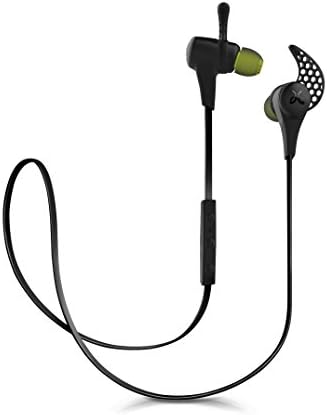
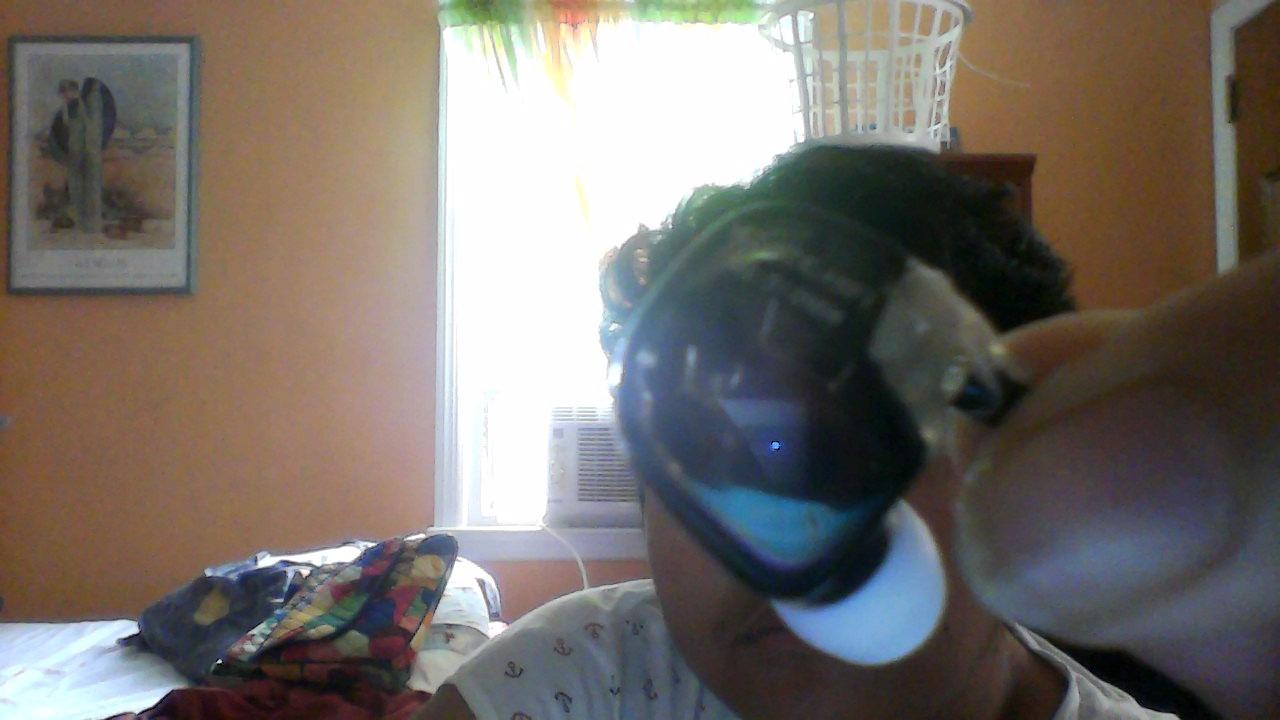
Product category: headphones
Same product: no